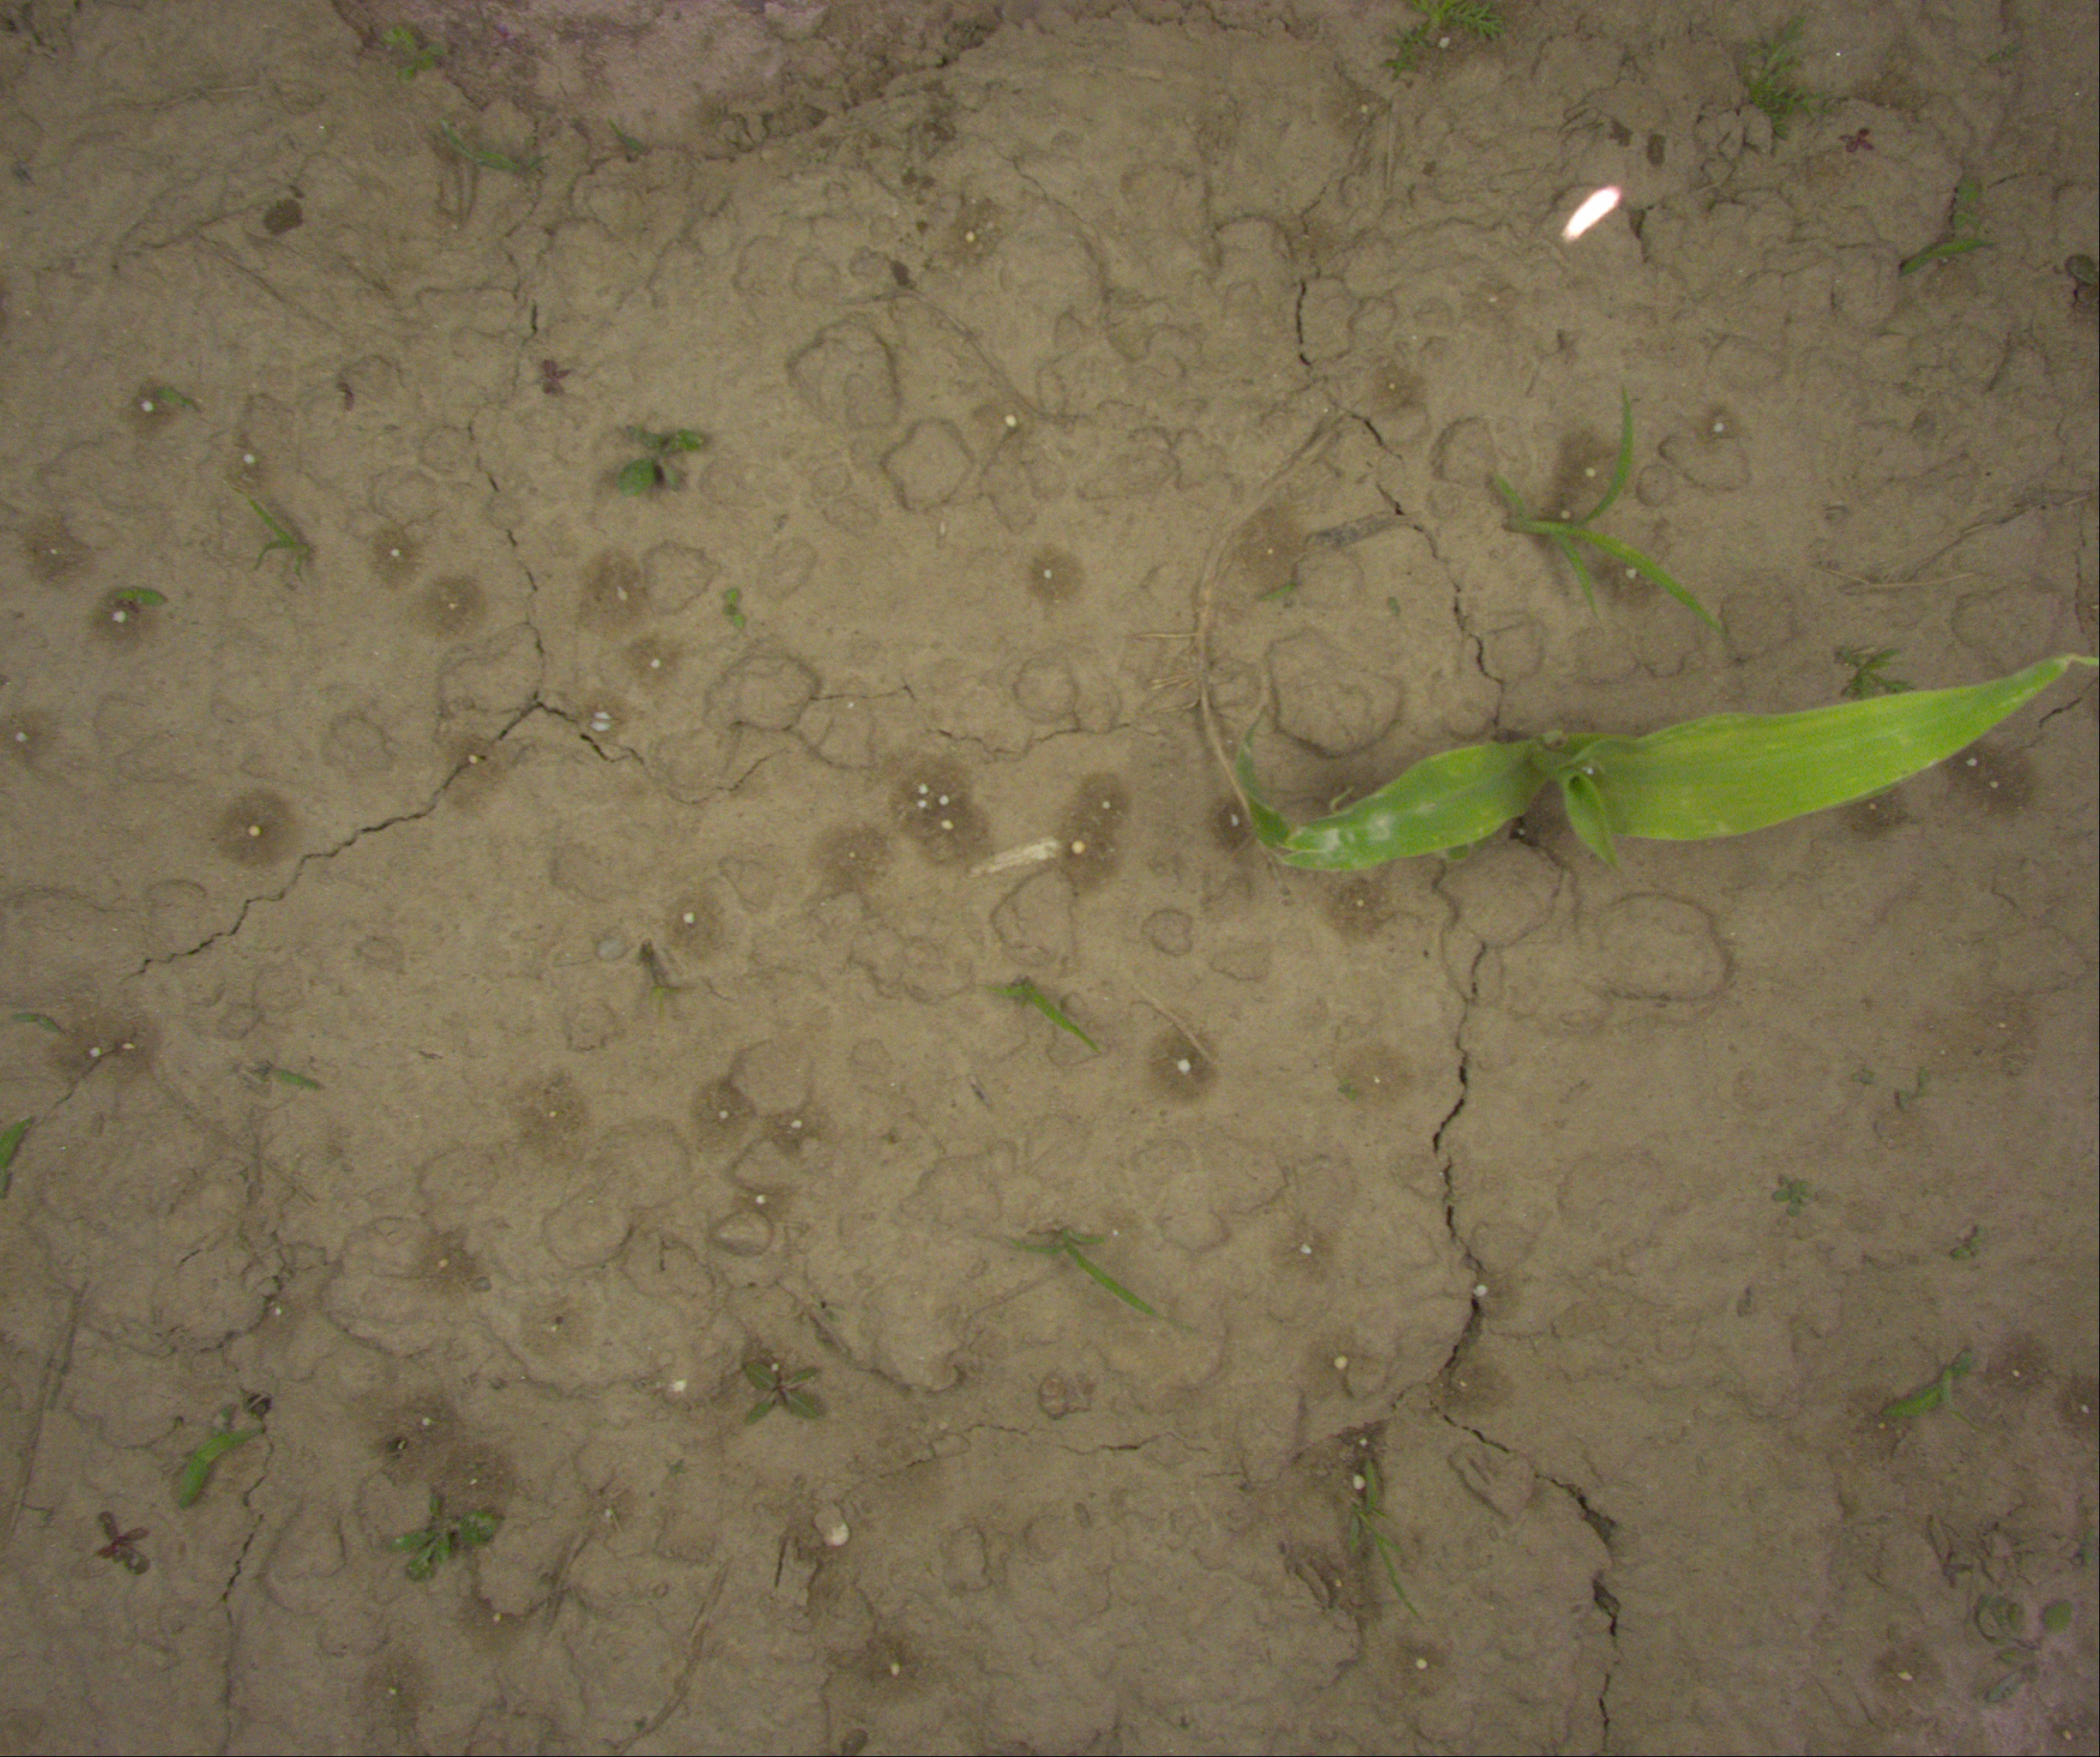
Crop: maize
Objects: maize, stem_maize